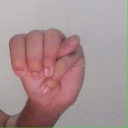
अक्षर: म